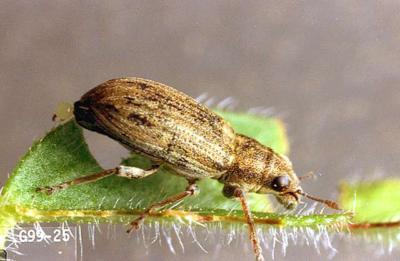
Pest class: pea_leaf_weevil